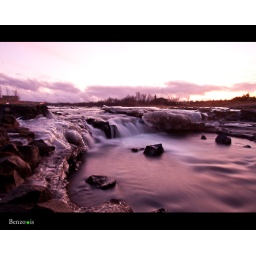
PAD Day 25/365. A small salmon fishing river flowing in the middle of Reykjavik.